Howie Dallmar

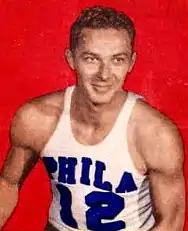
Dallmar in 1948

Howard Dallmar (May 24, 1922 – December 19, 1991) was an American professional basketball player and coach.